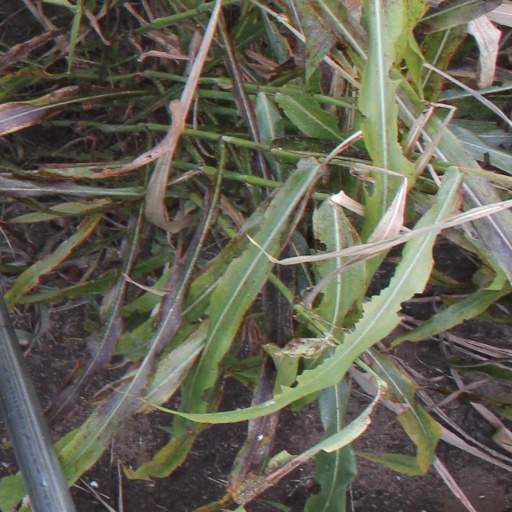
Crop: sorghum